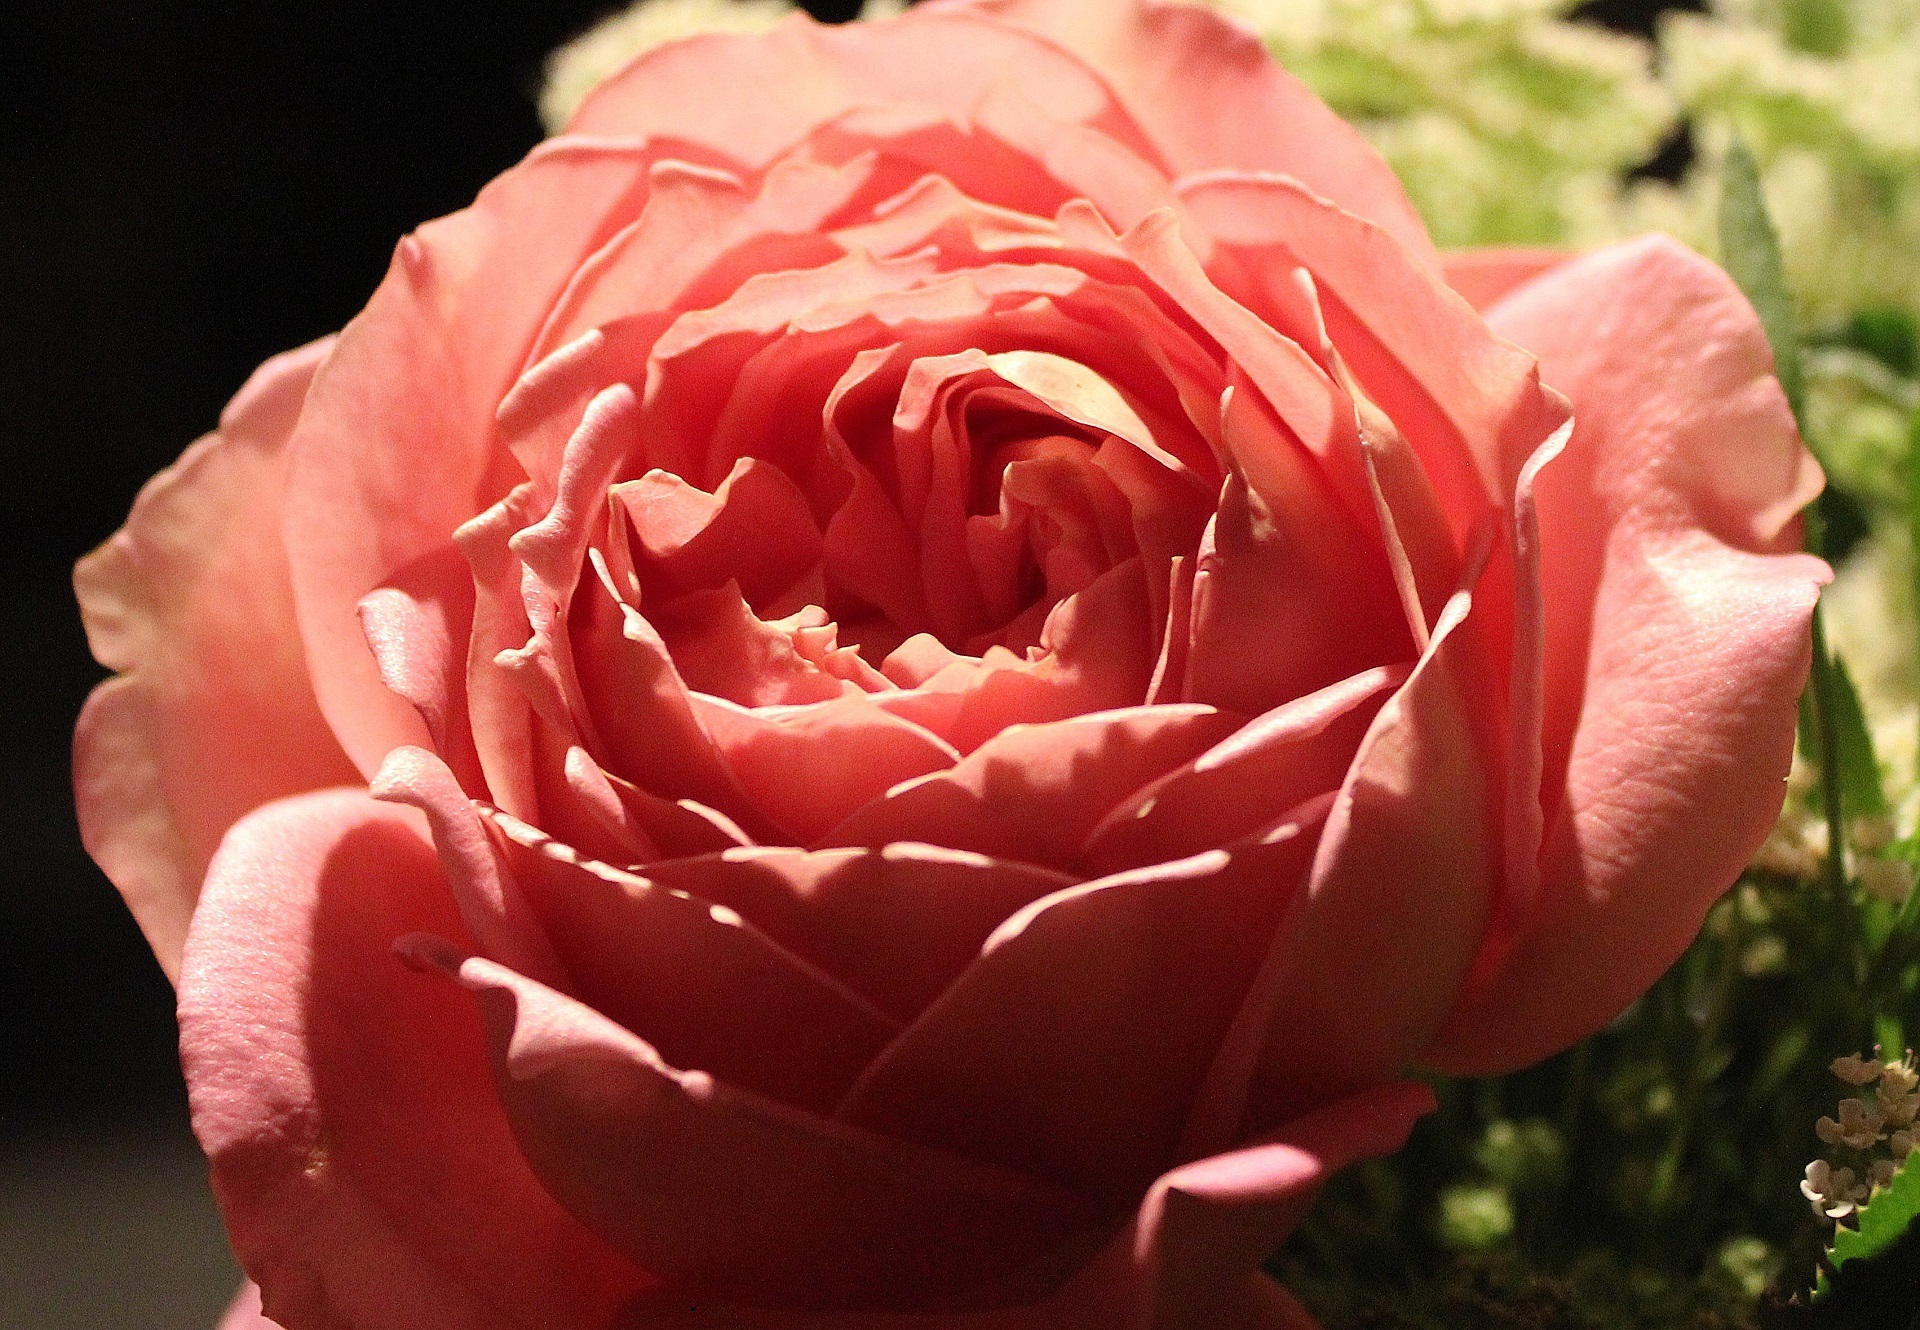
nature, blossom, plant, flower, petal, bloom, love, rose, red, symbol, fresh, romance, garden, pink, close up, petals, peony, floribunda, macro photography, flowering plant, garden roses, rose family, pink delight, plant stem, land plant, rosa centifolia